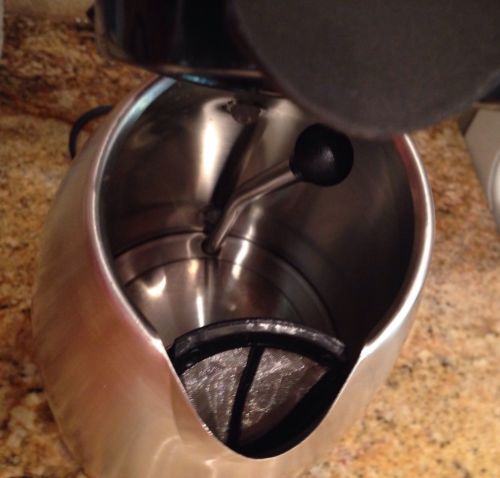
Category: kettle